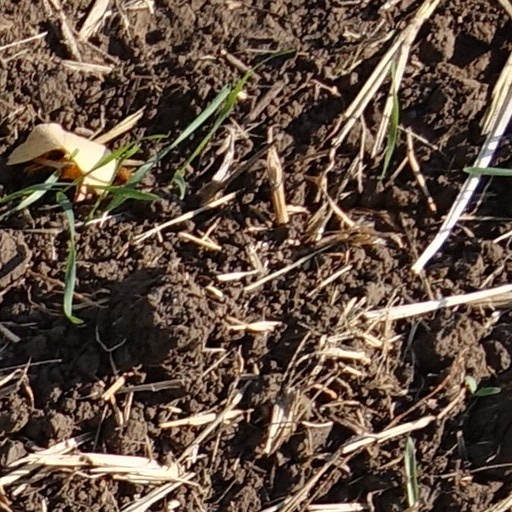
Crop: wheat